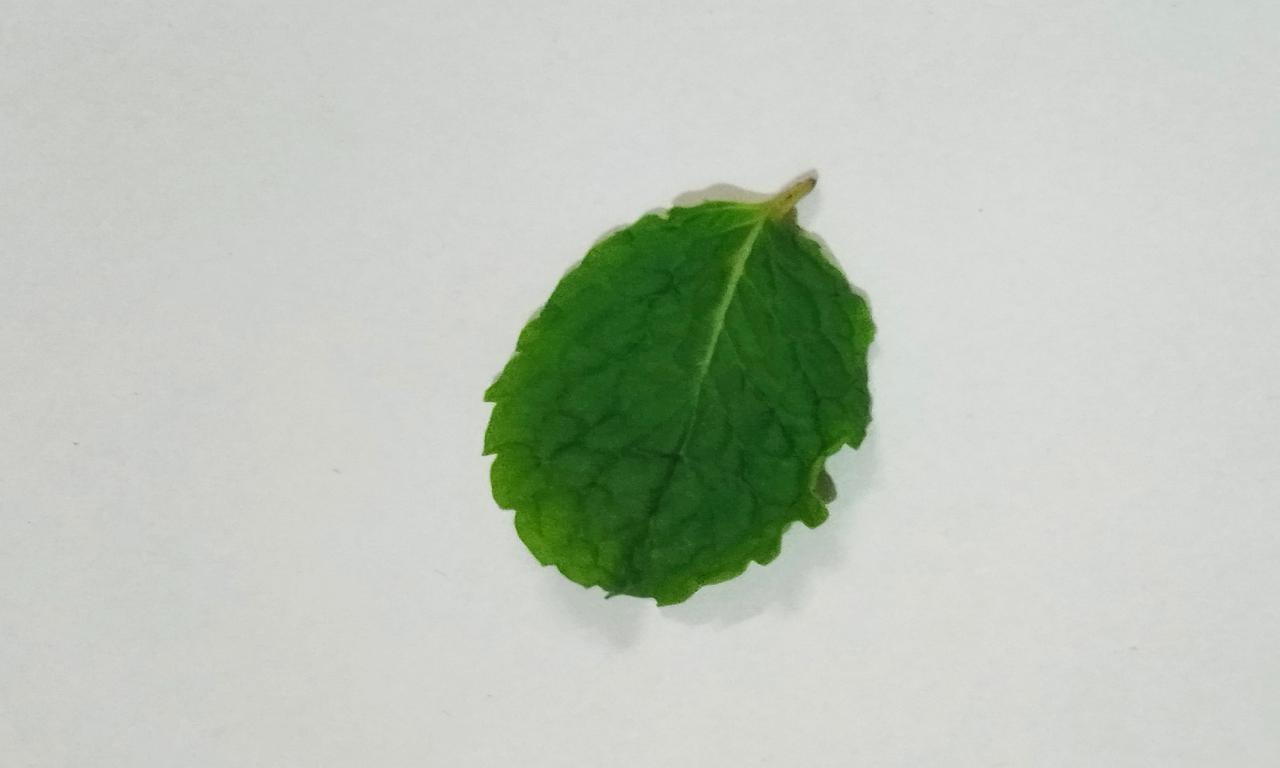
Label: Fresh